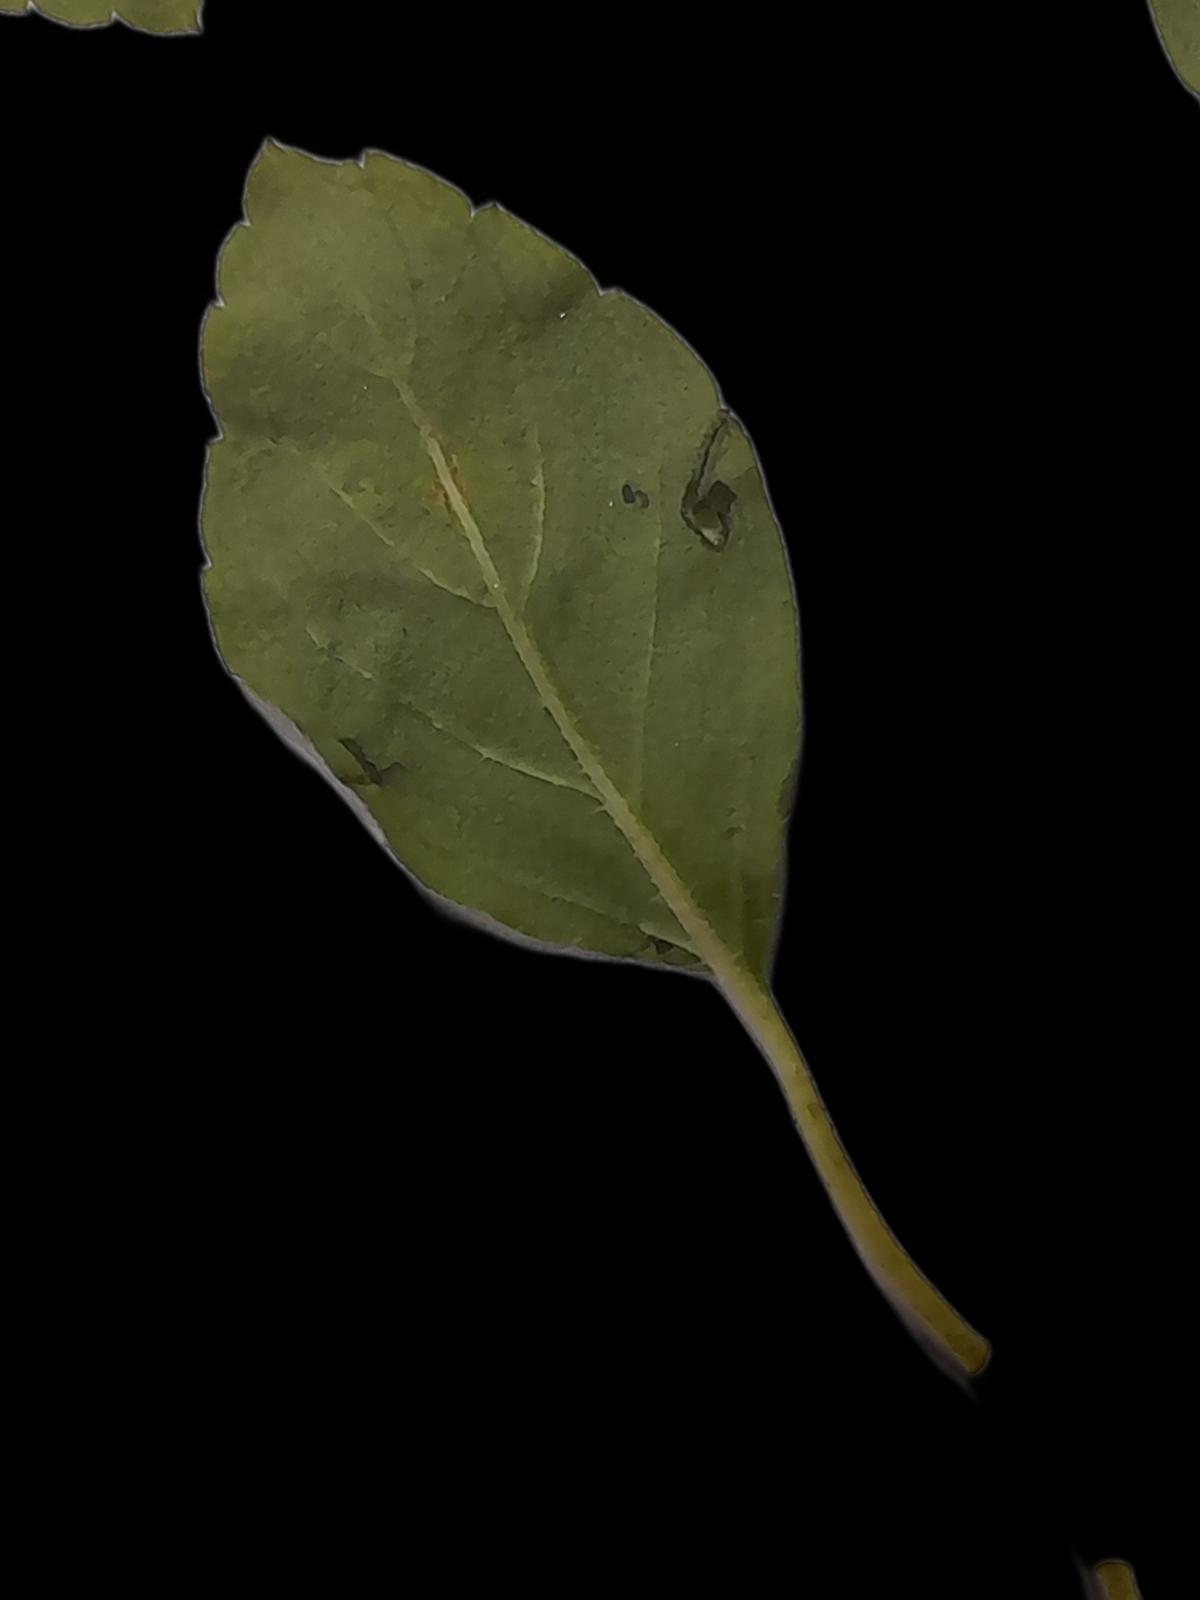
Plant: Tulsi